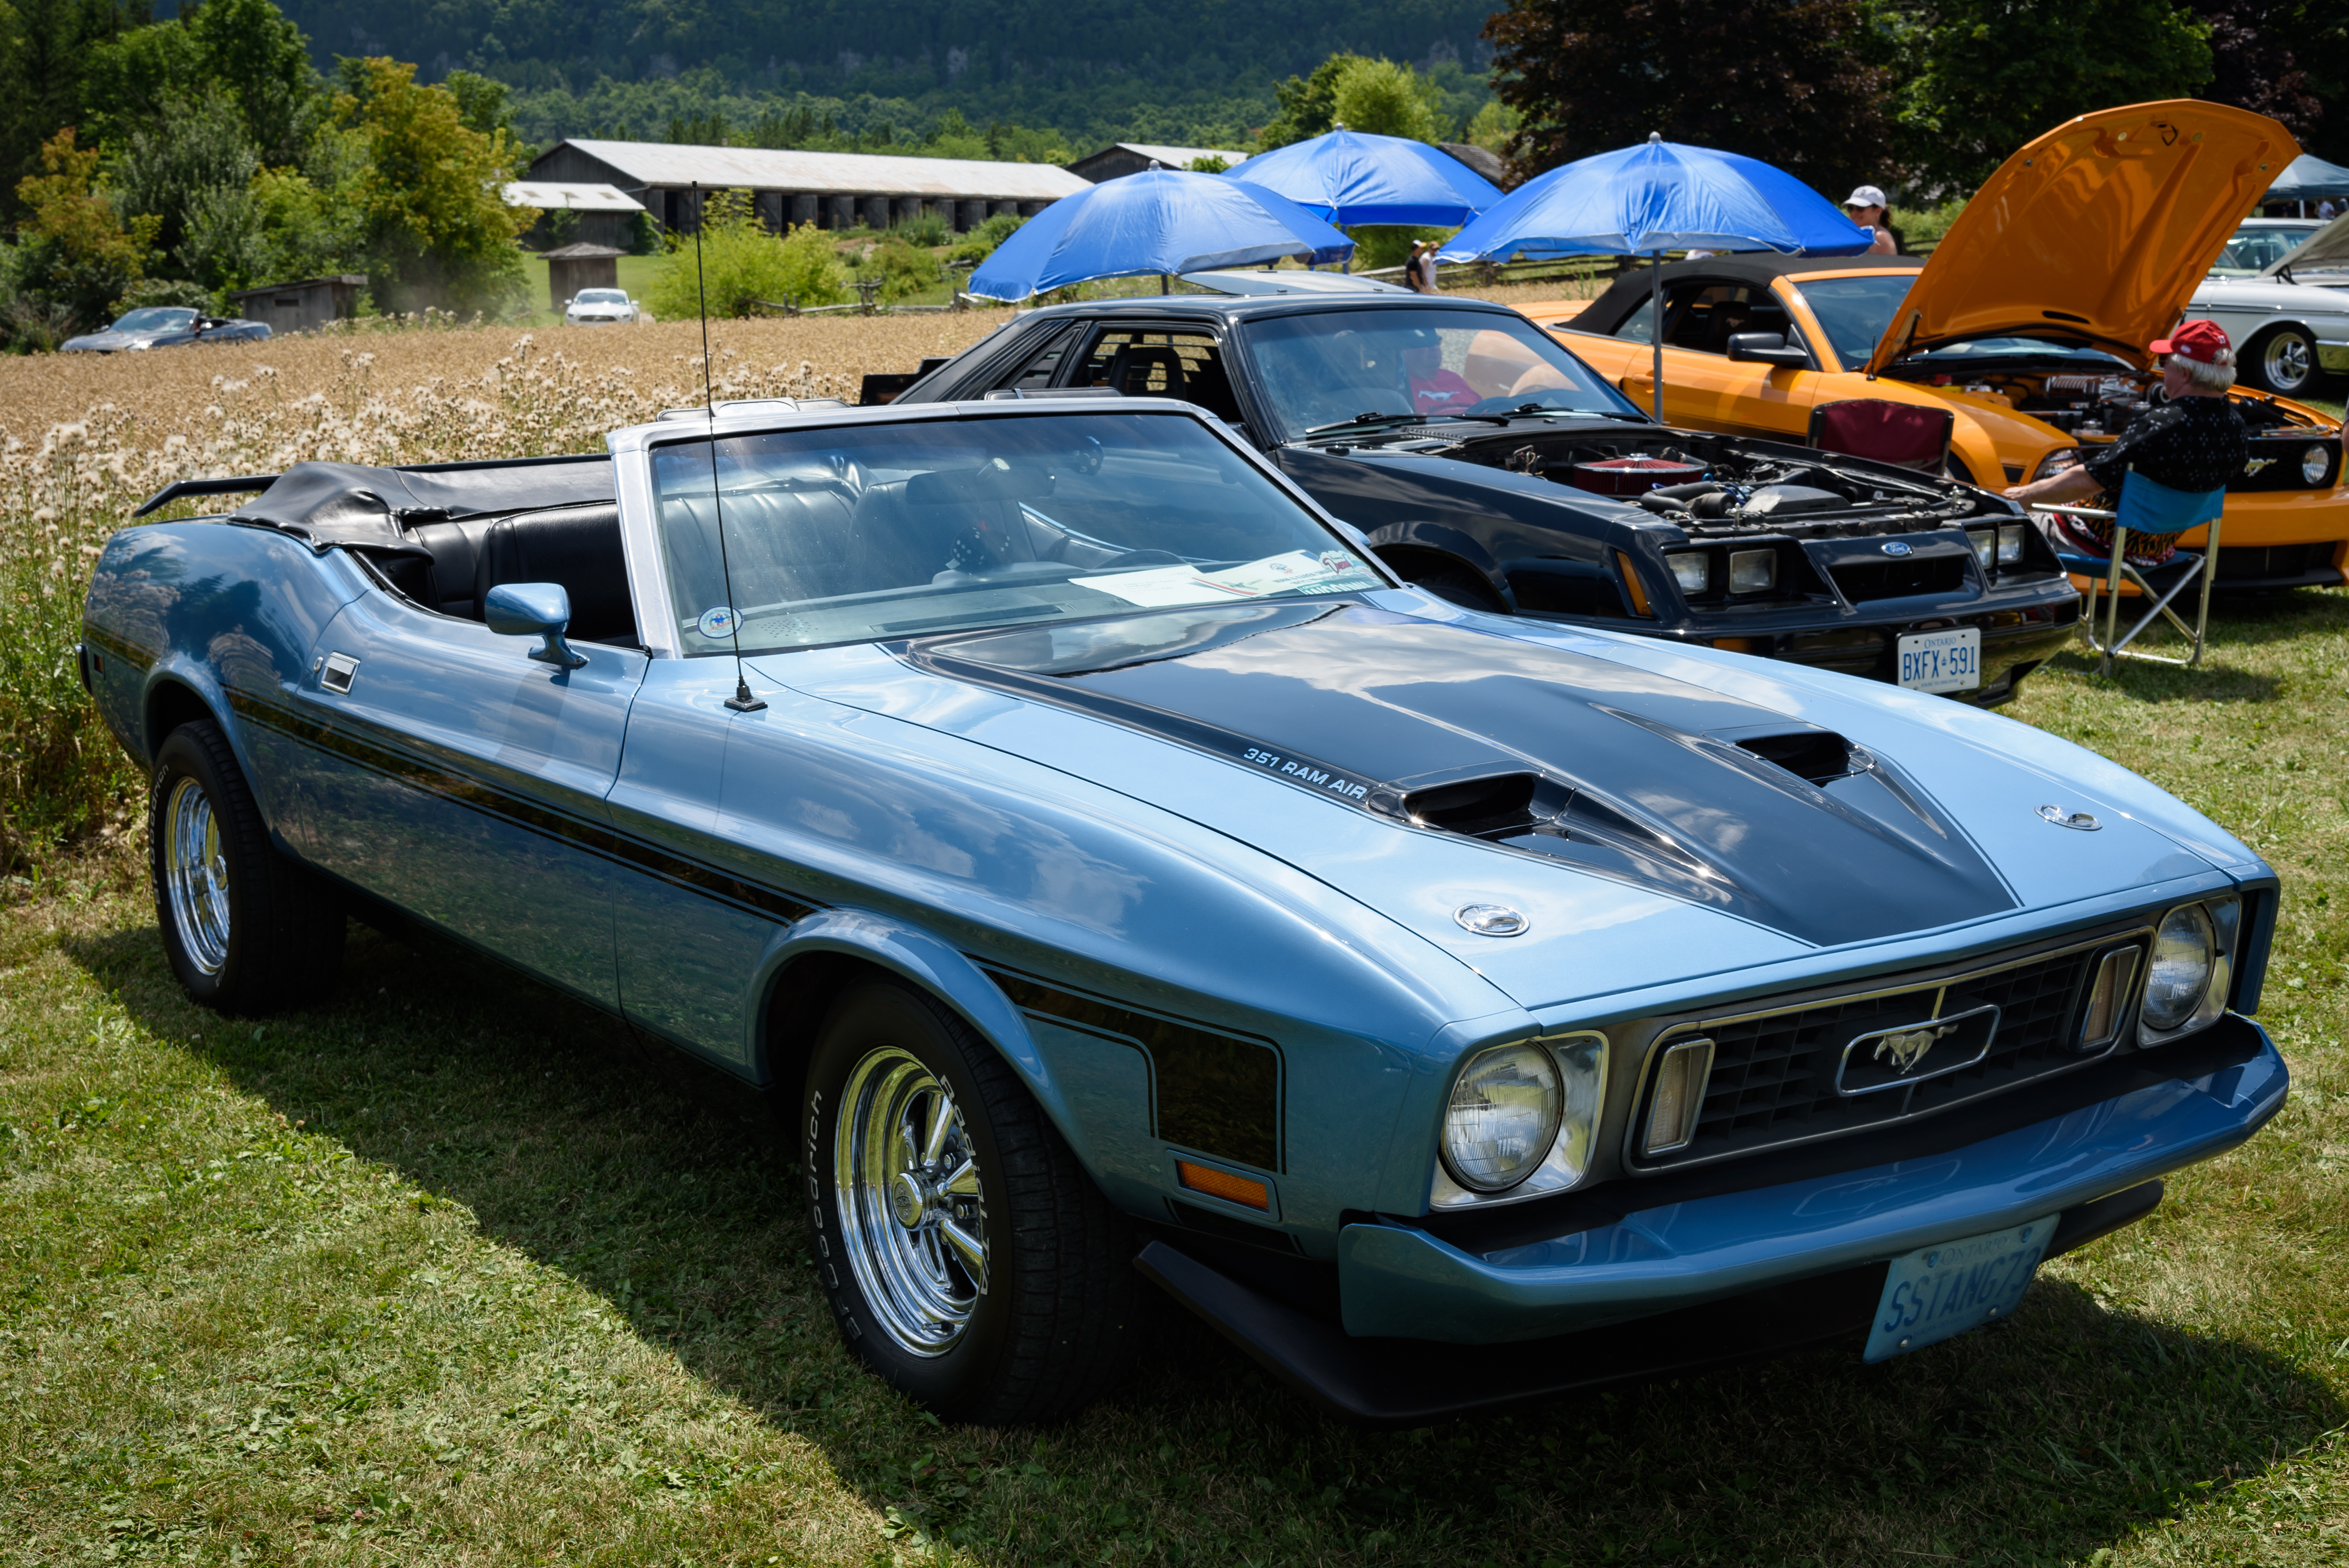
car, vehicle, nikon, sports car, muscle car, milton, ford, canada, d750, ontario, mustang, antique car, land vehicle, automobile make, automotive exterior, luxury vehicle, performance car, first generation ford mustang, ford mustang mach 1